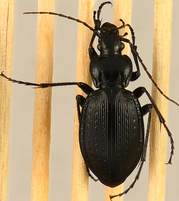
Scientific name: Carabus goryi
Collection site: Mountain Lake Biological Station NEON (MLBS), plot MLBS_002